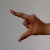
The image shows a hand gesture representing the letter 'Z' in Indian Sign Language.